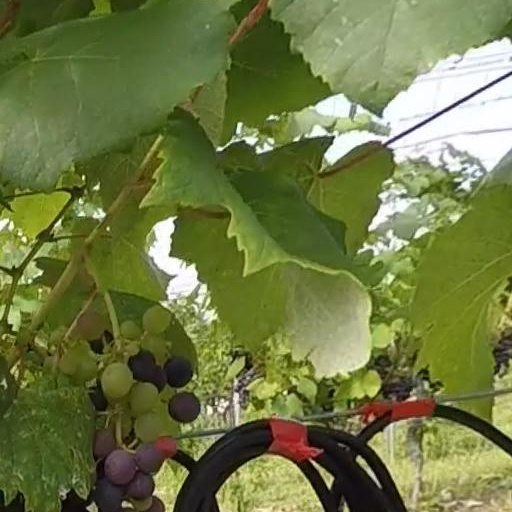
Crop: grape